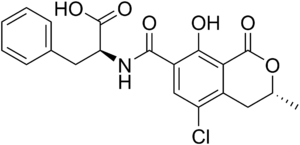
Ochratoksin
Ochratoksiner er en gruppe af svampegifte, som dannes af visse arter af svampeslægten Aspergillus og visse Penicillium-arter, særligt Penicillium verrucosum og Penicillium carbonarius. Ochratoxin A er det mest udbredte giftstof i denne gruppe, mens ochratoksinerne B og C er mindre væsentlige.